Dvora Kedar

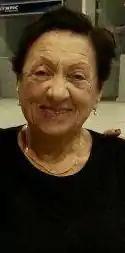
Kedar in 2013

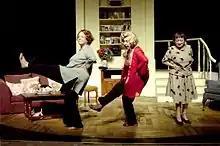
Kedar in "The Cemetery Club"

Dvora Kedar was born in Lithuania. She began her acting career in Habima, Israel's National Theatre. In 1964, she appeared in her first movie, "Ulai terdu sham." In 1977, she starred in "Mivtza Yonatan" (Operation Thunderbolt), and 1979 she appeared in Lemon Popsicle as Benji's mother. "Nikmato Shel Itzik Finkelstein" was her last movie, although she continued to act in Israeli theatre productions. She had two children and four grandchildren.